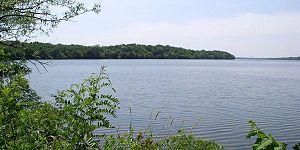
Liste des parcs d'État du Minnesota aux États-Unis d'Amérique par ordre alphabétique. Ils sont gérés par le Minnesota Department of Natural Resources.